Dead Sea Transform

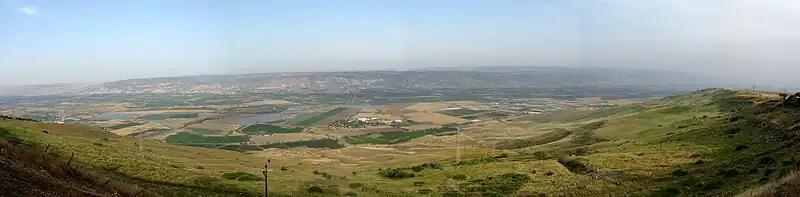
Panorama of Jordan Valley

The Jordan valley segment of the DST, which is part of the Jordan Rift Valley, runs for about 100 km from the northwestern part of the Dead Sea to the southeastern part of the Sea of Galilee along the Jordan Valley. A slip rate of between 4.7 and 5.1 mm per year has been estimated over the last 47,500 years. The entire segment is thought to have ruptured during the earthquake of 749 and again in 1033, the most recent major earthquake along this structure. The deficit in slip that has built up since the 1033 event is sufficient to cause an earthquake of ~7.4.